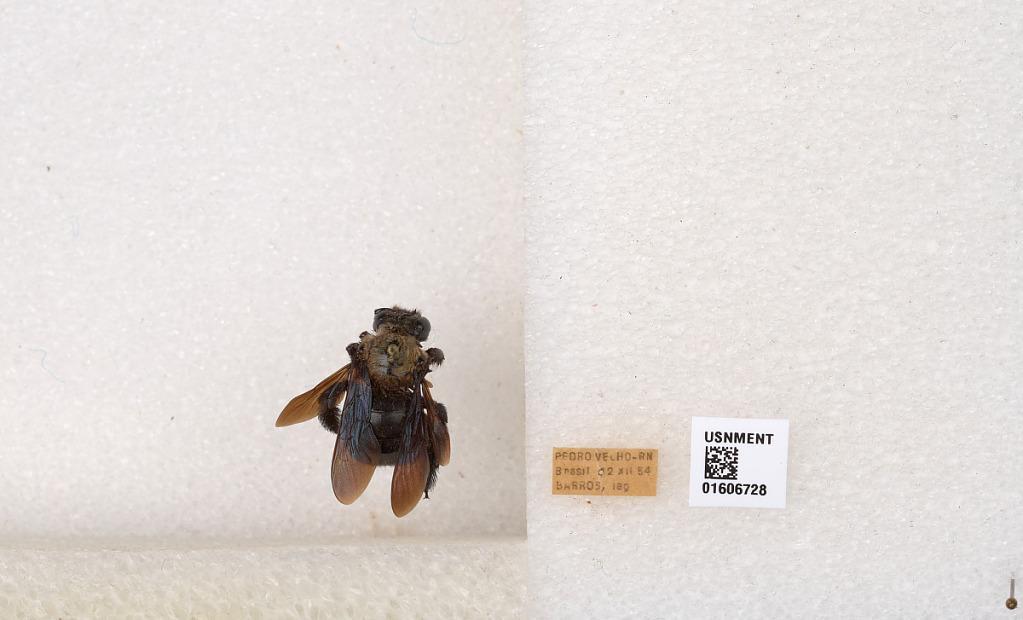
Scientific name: Xylocopa (Neoxylocopa) cearensis Ducke
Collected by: Barros
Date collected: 1954-12-12
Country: Brazil
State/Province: Rio Grande do Norte
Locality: Pedro Velho
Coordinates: -6.43917, -35.2214